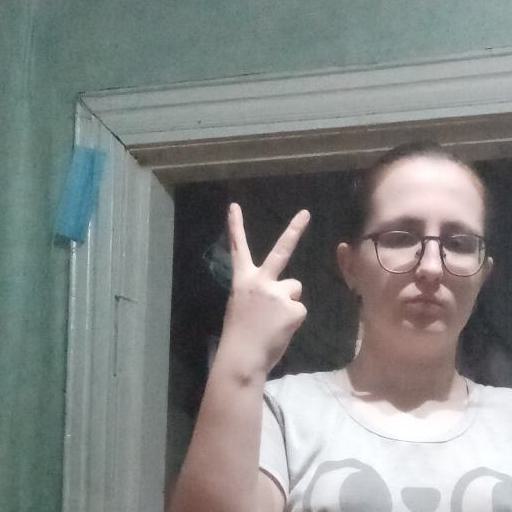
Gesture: peace_inverted